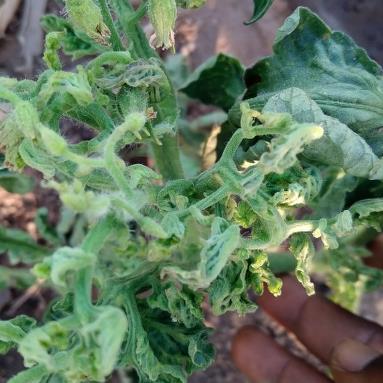
Crop: Tomato
Condition: virosis-d